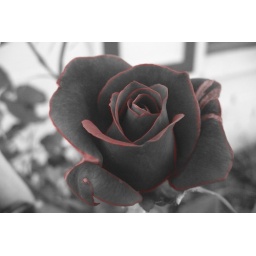
black & white & red all over